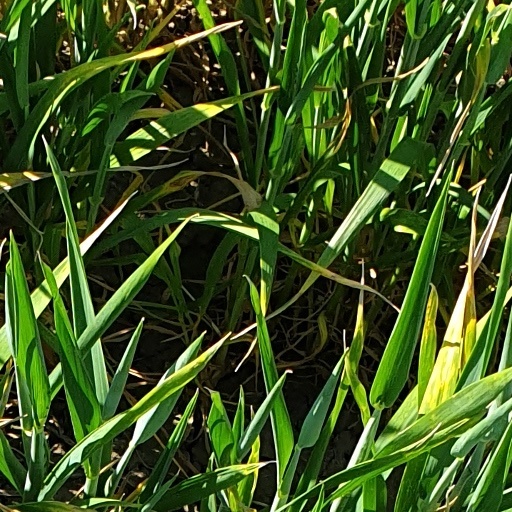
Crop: wheat